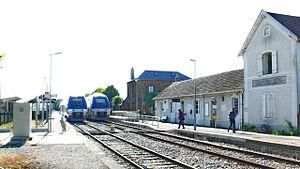
Gare de Grandvilliers, après rénovation et mise en accessibilité PMR
La gare de Grandvilliers est une gare ferroviaire française de la ligne d'Épinay - Villetaneuse au Tréport - Mers, située à 2 000 mètres du centre de la commune de Grandvilliers, dans le département de l'Oise, en région Hauts-de-France.